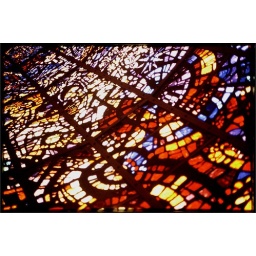
A famous sculpture garden in Hakone. This stained-glass window is inside a building at the garden.